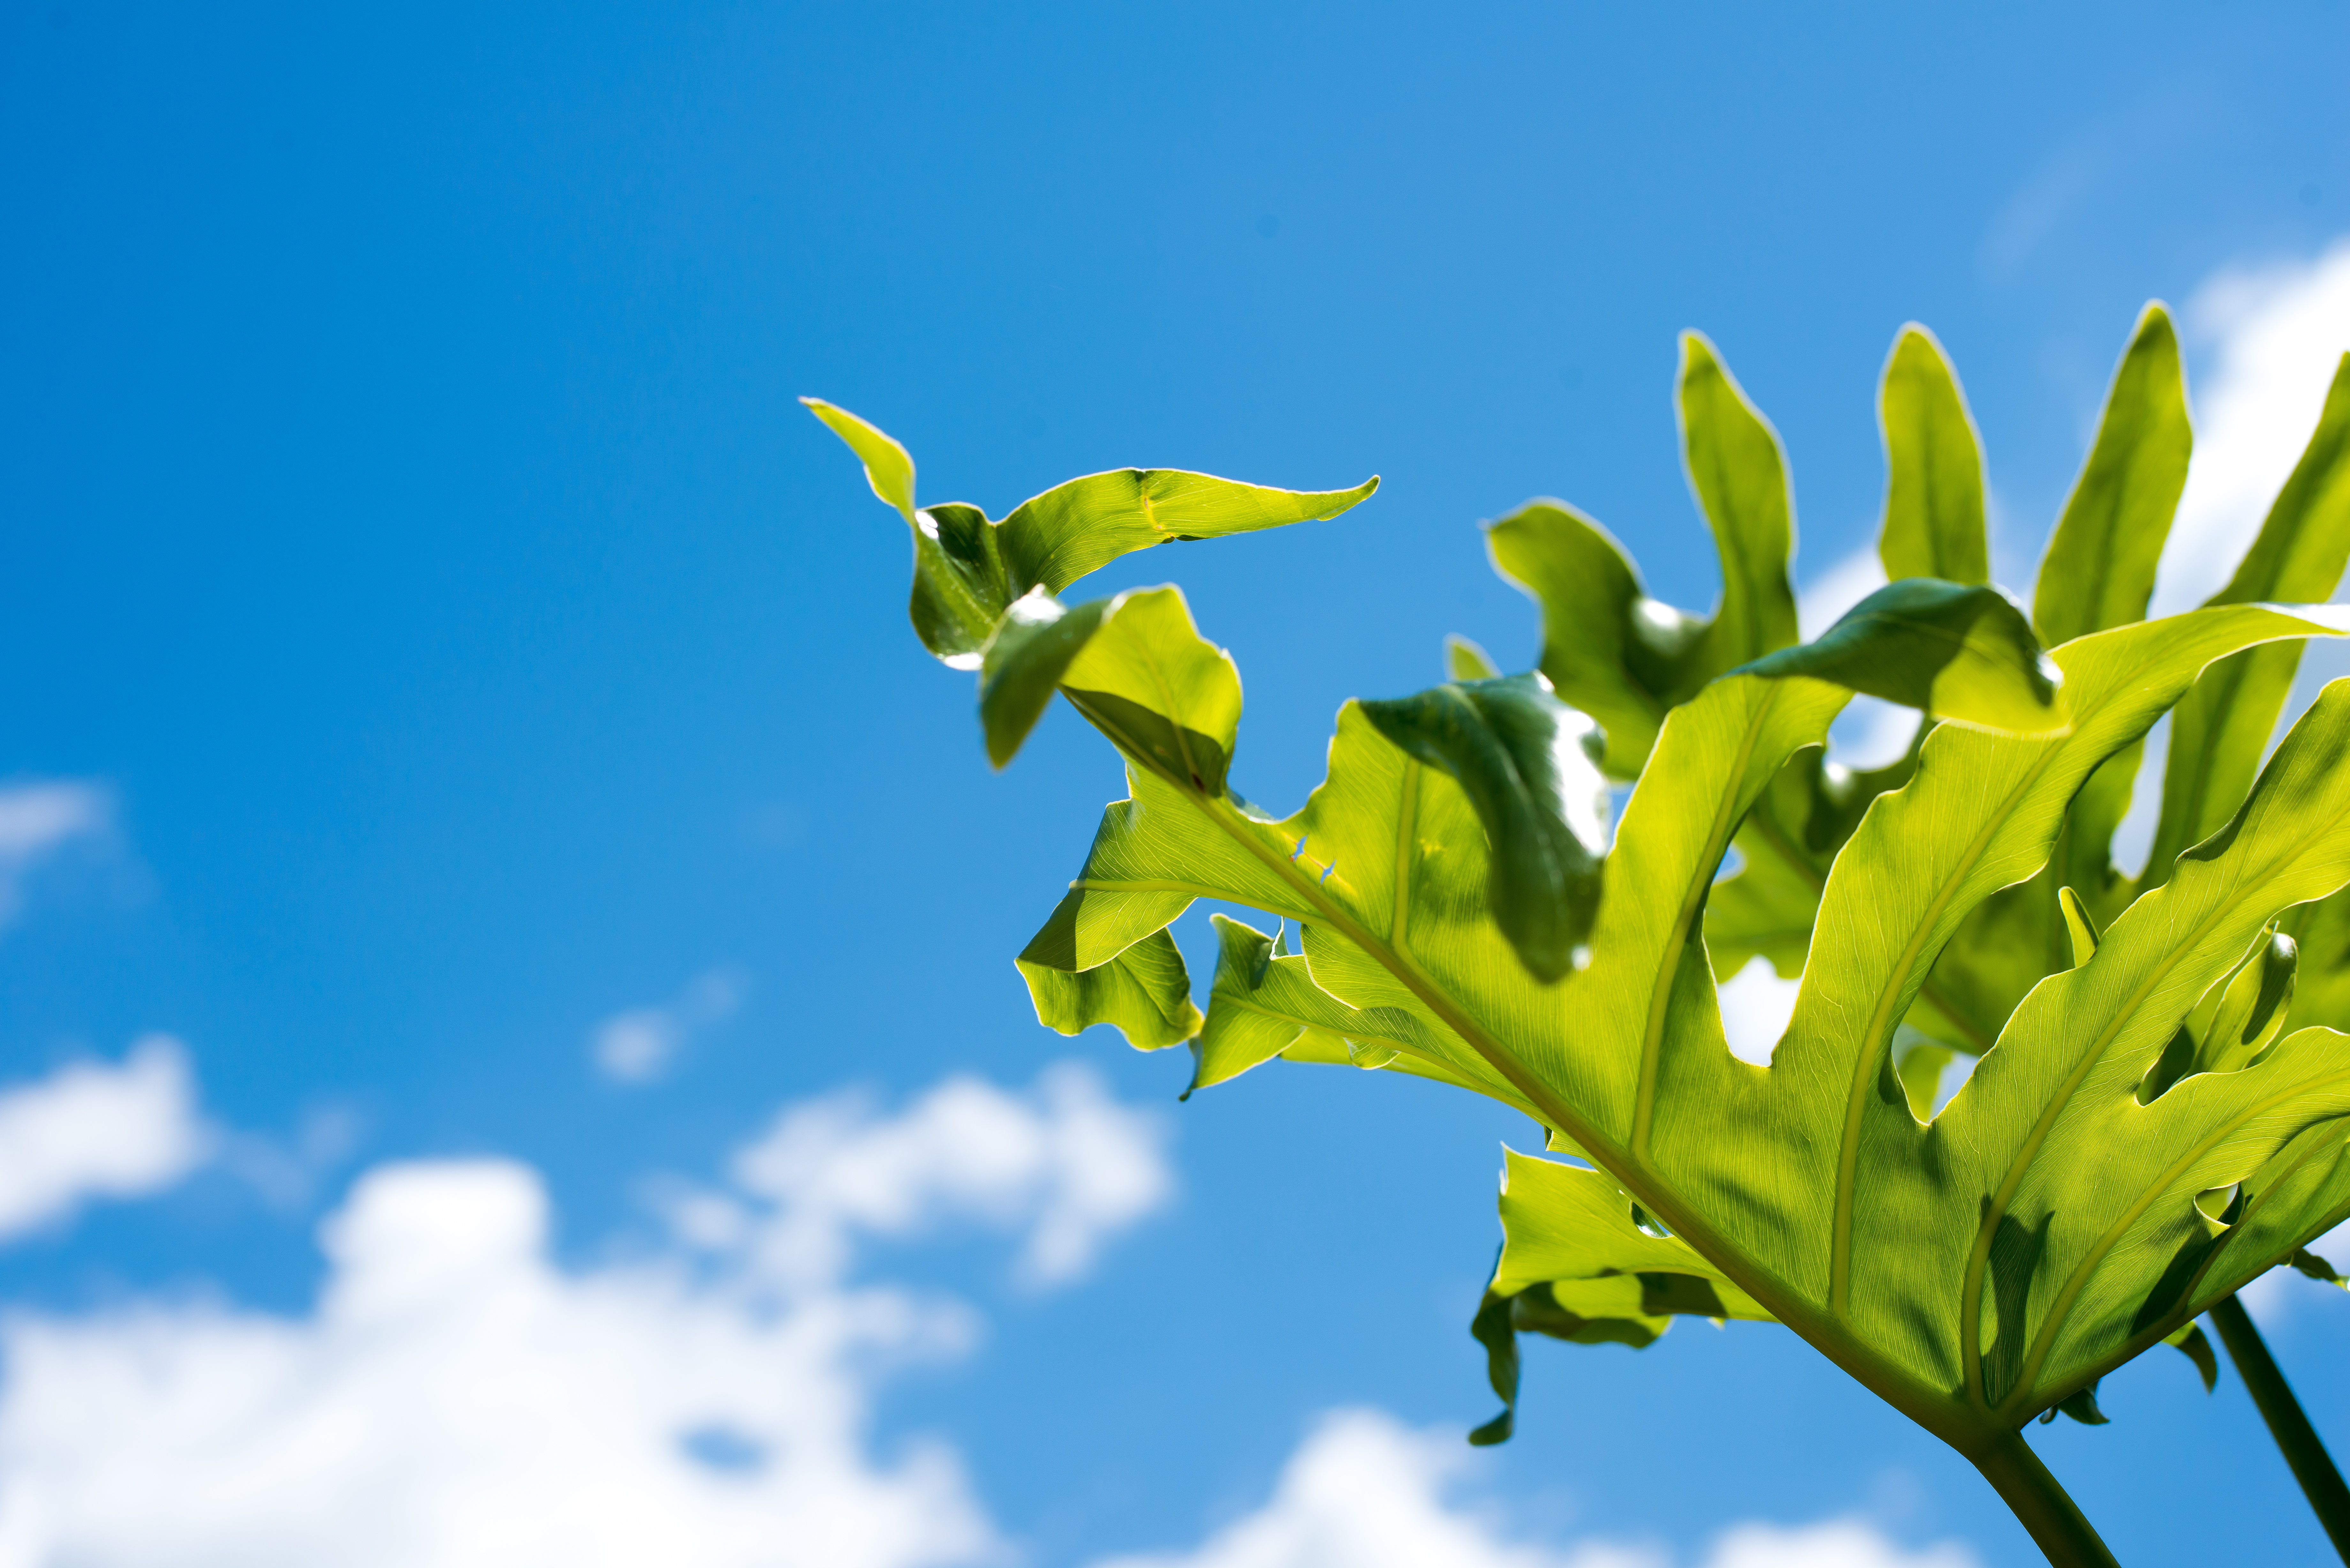
tree, nature, grass, branch, blossom, plant, sky, sunlight, leaf, flower, foliage, green, fresh, botany, blue, yellow, flora, plants, clouds, backdrop, macro photography, flowering plant, abstract background, nature abstract, nature backdrop, sky backdrop, plant stem, woody plant, computer wallpaper, land plant, arecales